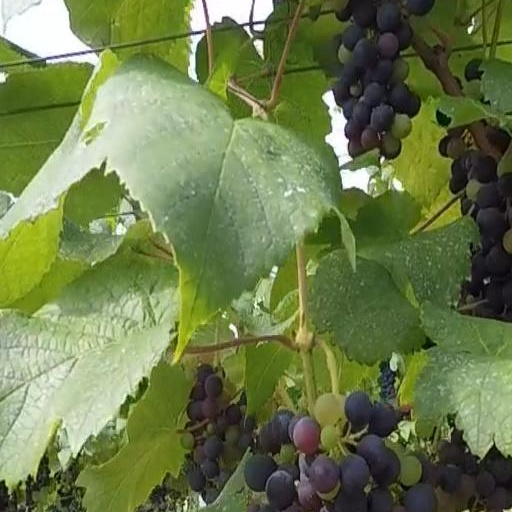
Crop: grape